Edinburgh International Festival

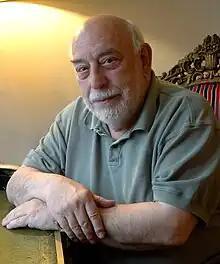
Frank Dunlop, theatre director and also director of the festival itself from 1984 to 1991.

Ballet was inaugurated at the festival with performances of "The Sleeping Beauty" with Margot Fonteyn, Robert Helpmann and the Sadler's Wells Ballet Company at the Empire Theatre. They returned in subsequent years, together with companies including the Ballets des Champs-Élysées from Paris, American National Ballet Theatre from New York, the Grand Ballet du Marquis de Cuevas (Le Grand Ballet de Monte Carlo), the Spanish Ballet of Pilar López, the Yugoslav Ballet and the Royal Danish Ballet.